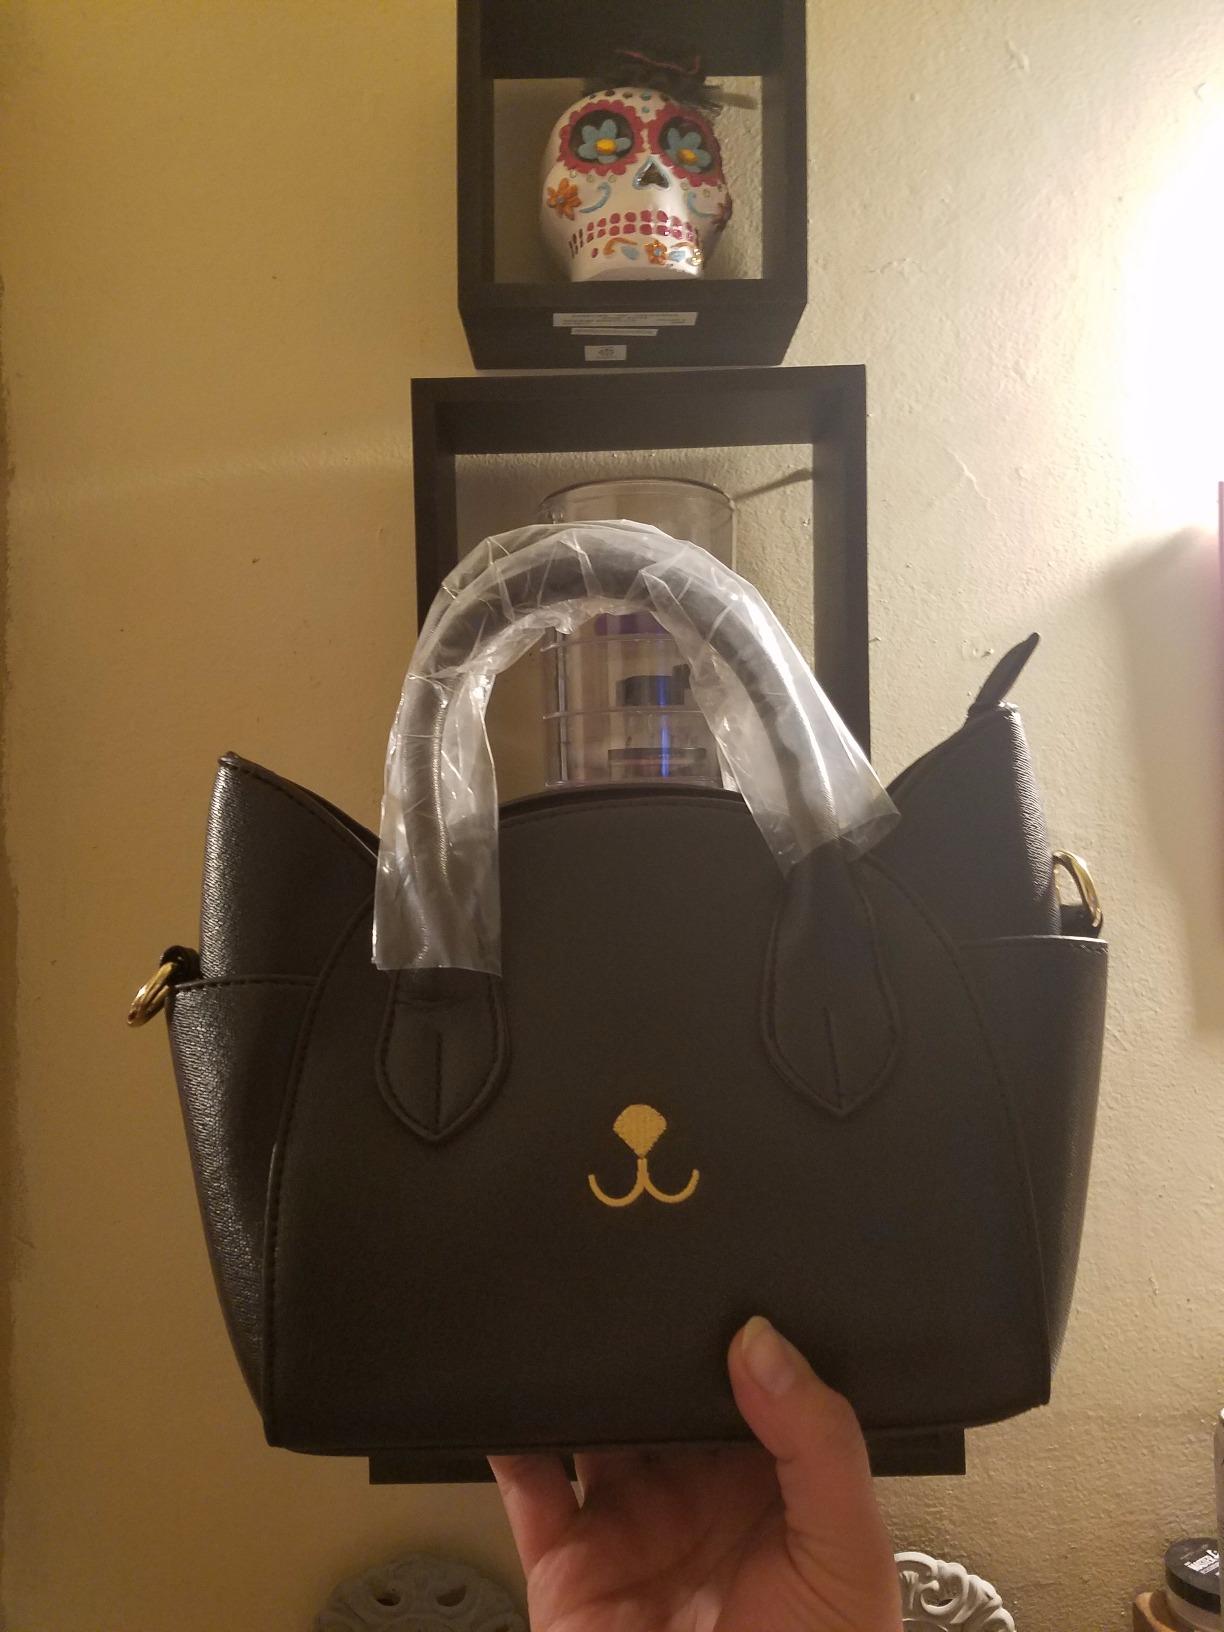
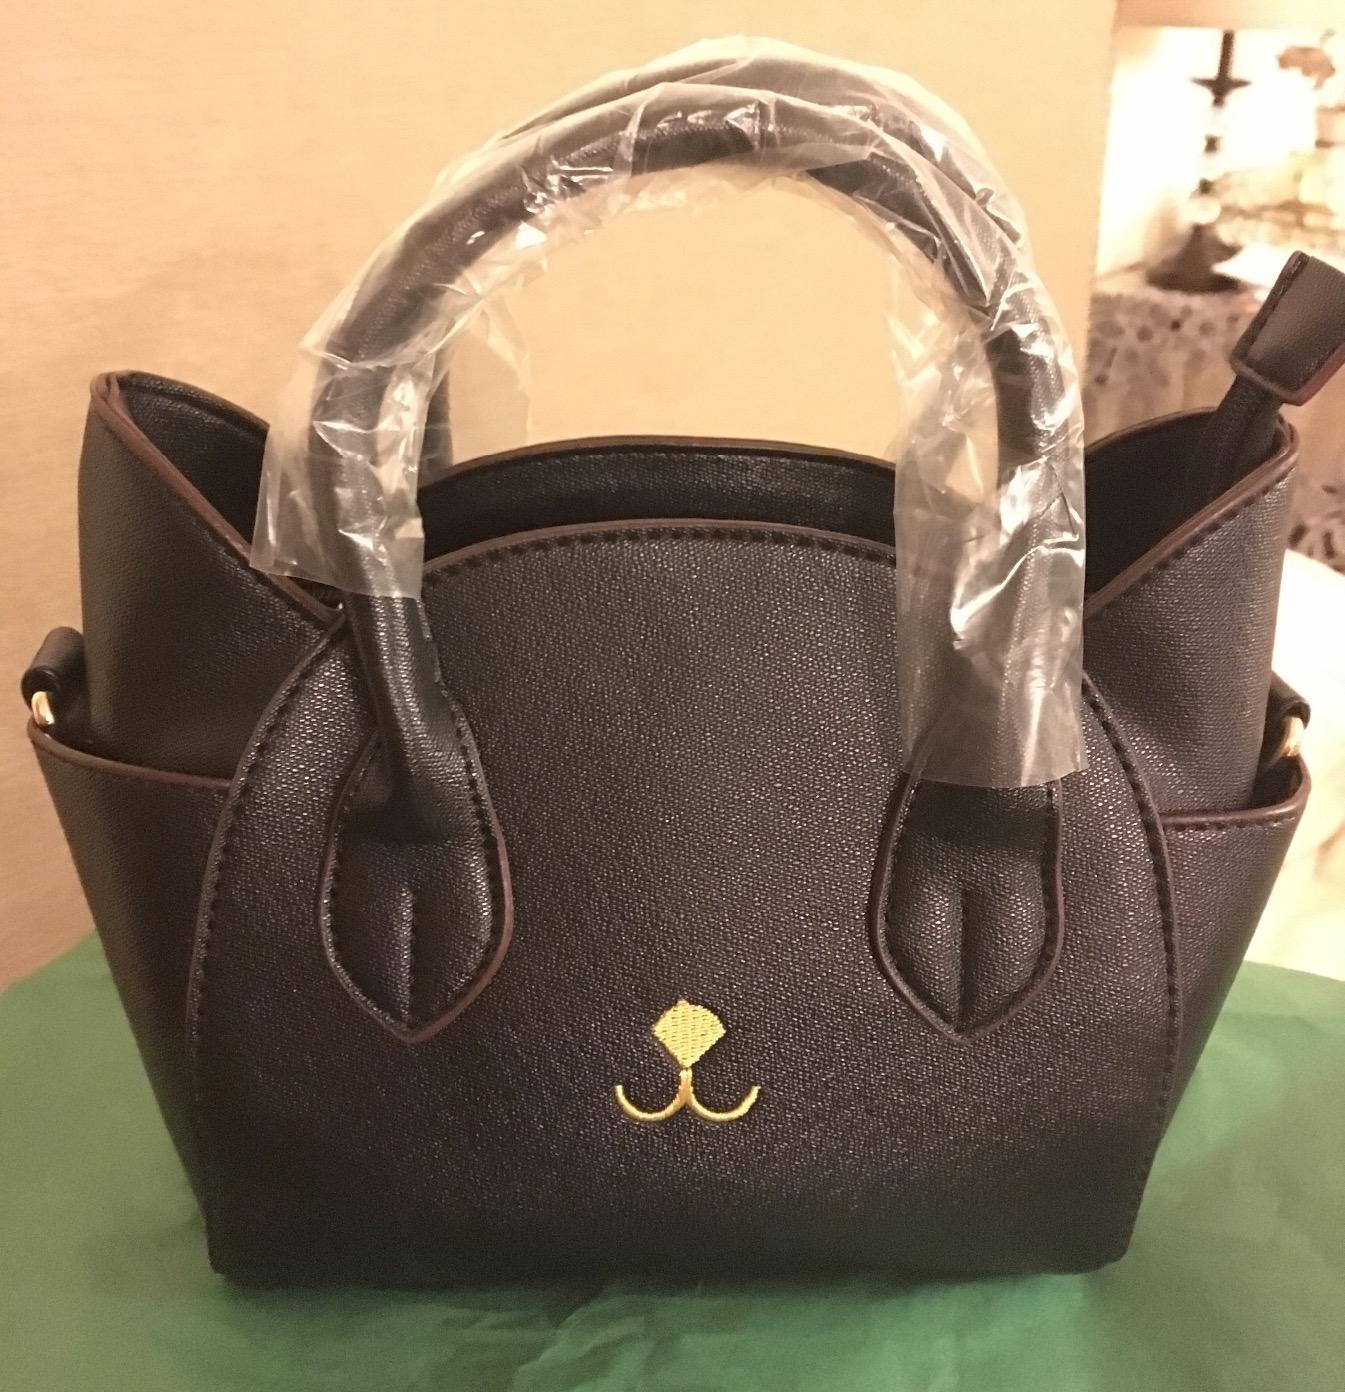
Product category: accessories_handbag
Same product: yes